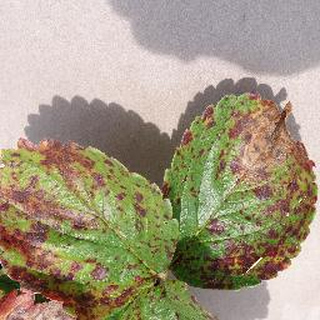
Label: strawberry_leaf_scorch